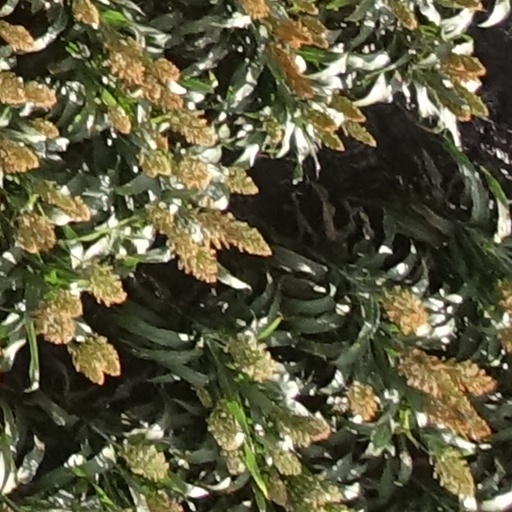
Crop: sorghum